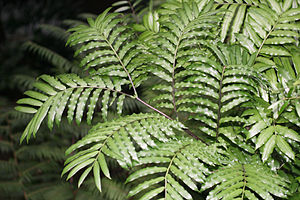
Pteridophyta
Marattia salicina
De Bregnelignende planter er en række eller division indenfor Karplanterne. Tidligere brugte man den danske betegnelse Karsporeplanter om denne division, og da omfattede den bl.a. Bregner, Ulvefodsplanter og Padderokplanter. Her følges de seneste, offentliggjorte resultater af de igangværende, fylogenetiske undersøgelser inden for divisionen.